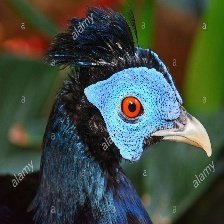
Species: BULWERS PHEASANT
Scientific name: LOPHURA BULWERI